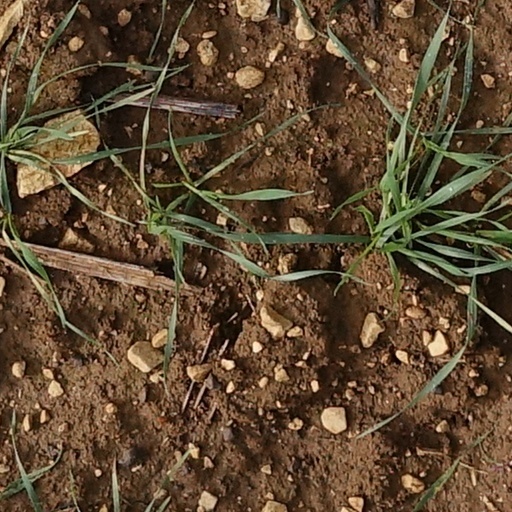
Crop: wheat